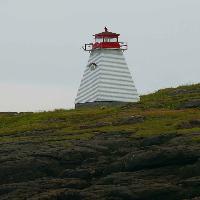
Weather: cloudy or overcast